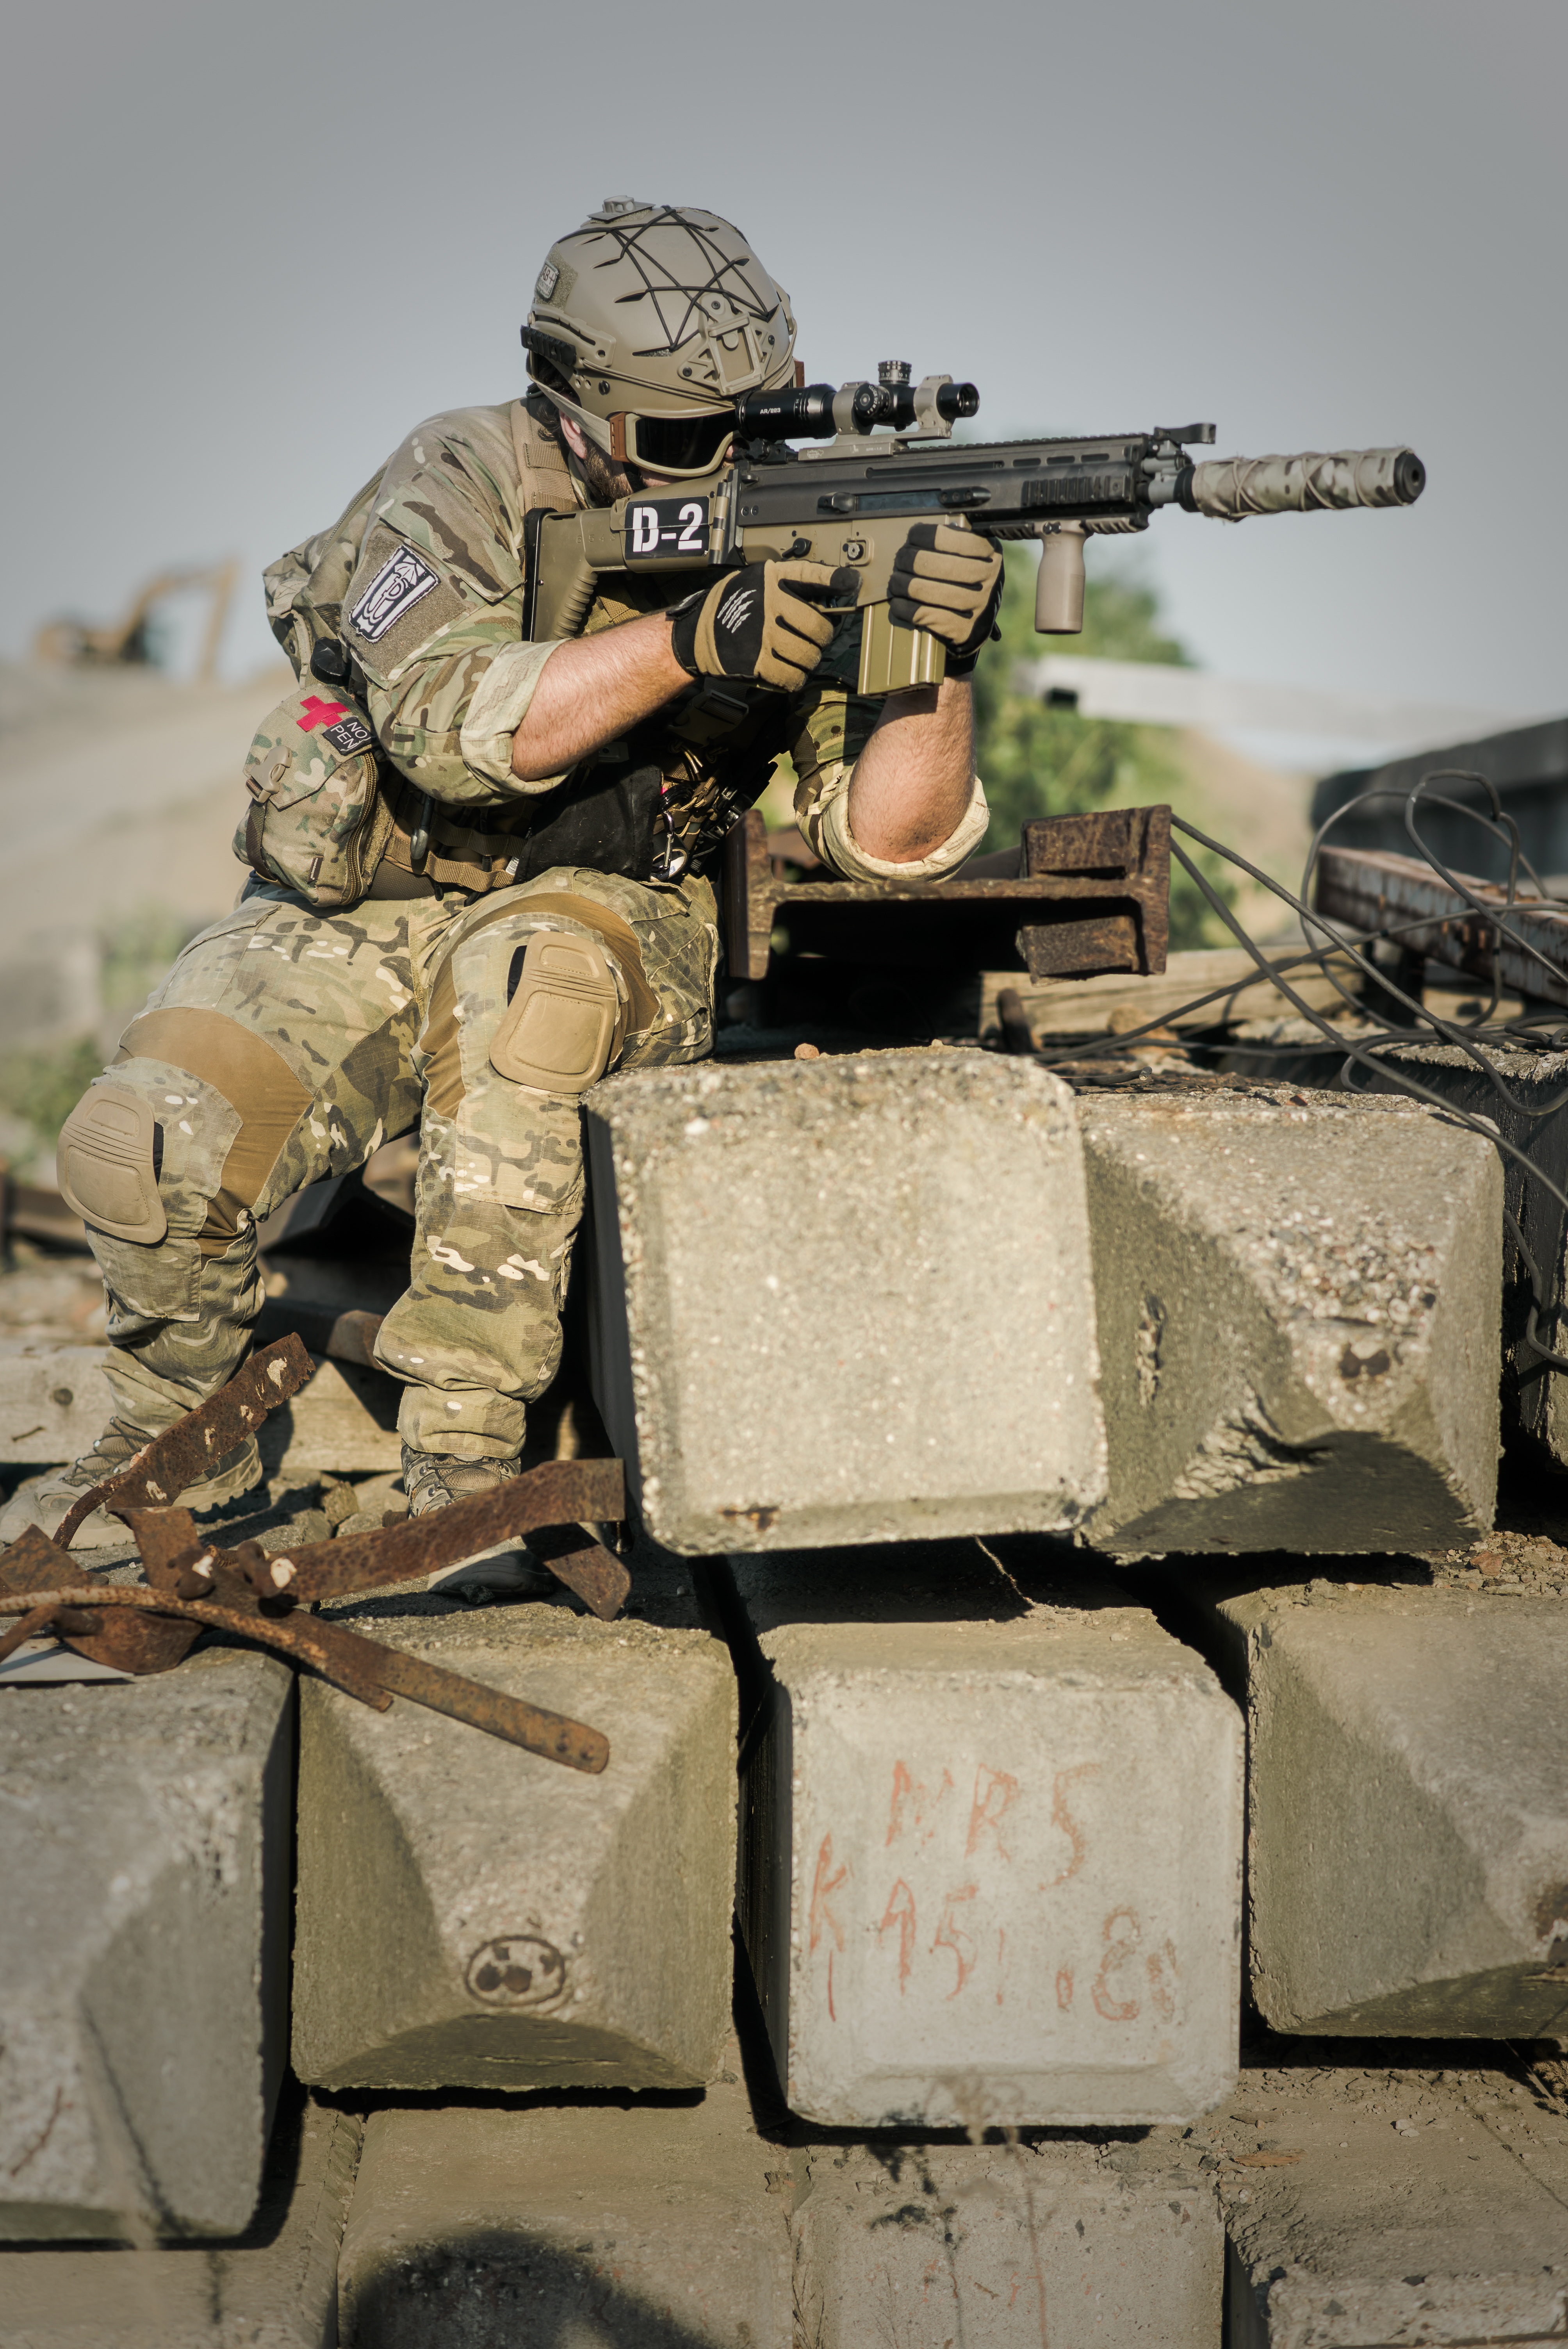
man, nature, outdoor, sand, person, group, people, sport, desert, adventure, backpack, smoke, military, young, soldier, army, action, freedom, extreme, lifestyle, weapon, security, activity, war, team, danger, gun, kill, shoot, guns, police, attack, terrorism, terror, special, swat, killer, active, conflict, troop, pistol, shooter, assault, infantry, gunshow, armed, firearm, reconnaissance, terrorist, adventure travel, asg, marksman